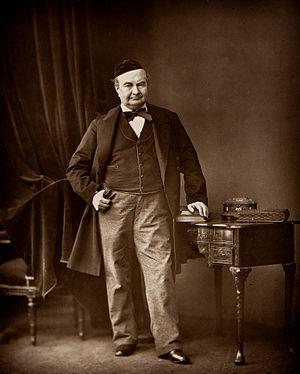
L'art de la conversation, considéré comme l'un des fleurons de la culture classique française, désigne une pratique développée en France aux XVIIᵉ et XVIIIᵉ siècles, devenue un spectacle pour toute l'Europe et caractérisée par la recherche d'une dimension esthétique et hédoniste dans les échanges mondains. Dans les ouvrages traitant de l'art de la conversation dans la France classique, les auteurs ne délimitent pas cet art protéiforme dans ses formes ou ses codes. L'expression concerne originellement la conversation mondaine, mais ses pratiques et ses valeurs se sont répandues dans l'ensemble de la société cultivée, ont eu une influence importante dans la littérature, et le terme désigne plus généralement un art littéraire au sens classique de ce terme.
Charles-Augustin Sainte-Beuve est un critique littéraire et écrivain français, né le 23 décembre 1804 à Boulogne-sur-Mer et mort le 13 octobre 1869 à Paris. Représentant du romantisme, il est réputé pour ses critiques littéraires et la méthode d'écriture qu'il a employée.
Indiana est un roman de George Sand paru le 19 mai 1832 chez J.-P. Roret. Il s'agit de la première œuvre que George Sand rédigea seule et publia sous ce pseudonyme. Il développe une intrigue amoureuse, mais aussi une étude sociale et une étude de mœurs. Son personnage principal est une jeune femme, Indiana : lassée par un mari antipathique et autoritaire, elle est courtisée par un jeune homme, Raymon de la Ramière, qui n'est qu'un séducteur peu fiable. Indiana fait ainsi partie des romans féministes de George Sand au sens où il dénonce les conditions de vie peu enviables des femmes en France à cette époque. L'action se déroule à la fin de la Restauration et au début de la monarchie de Juillet, en Brie et à Paris, ainsi que, à la fin, dans l'île Bourbon. Indiana rencontre un grand succès auprès du public et de la critique dès sa parution, et permet à George Sand d'entamer sa carrière littéraire.